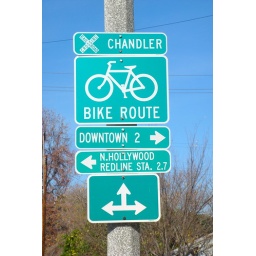
bike sign in Burbank California